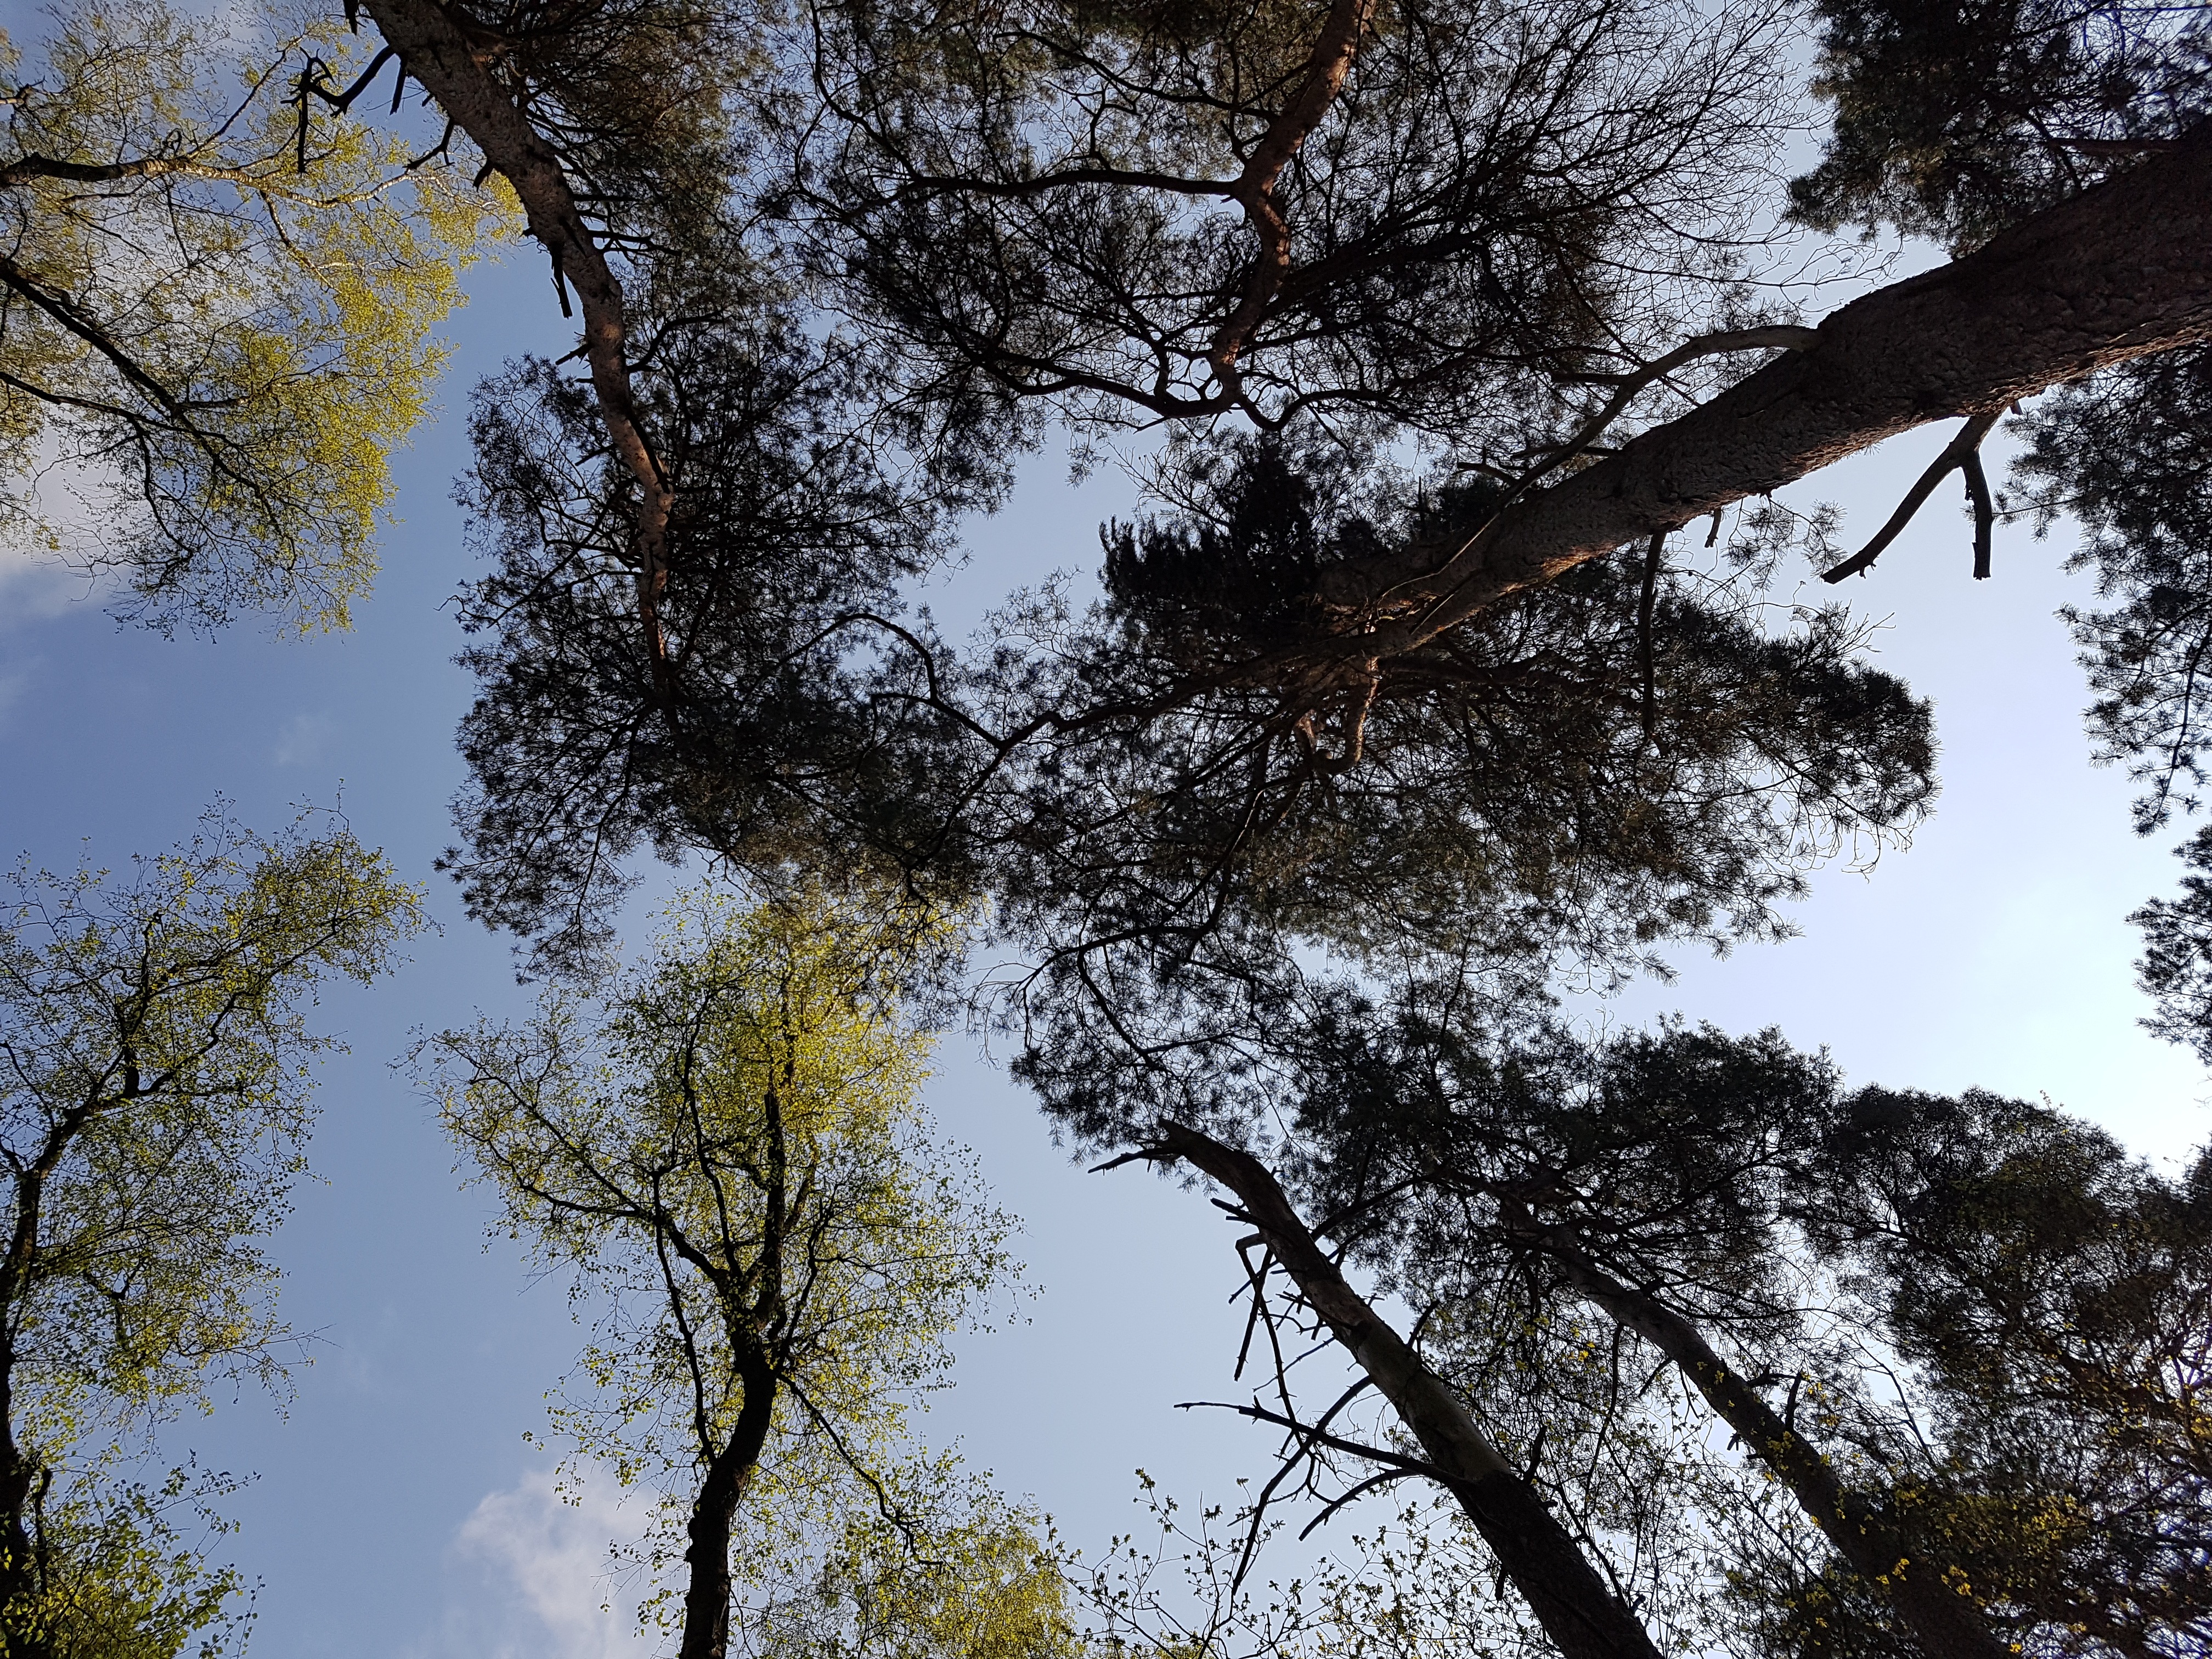
tree, nature, forest, branch, winter, plant, sky, sunlight, morning, leaf, flower, spring, autumn, blue, season, look up, crown, trees, aesthetic, woodland, atmospheric phenomenon, woody plant